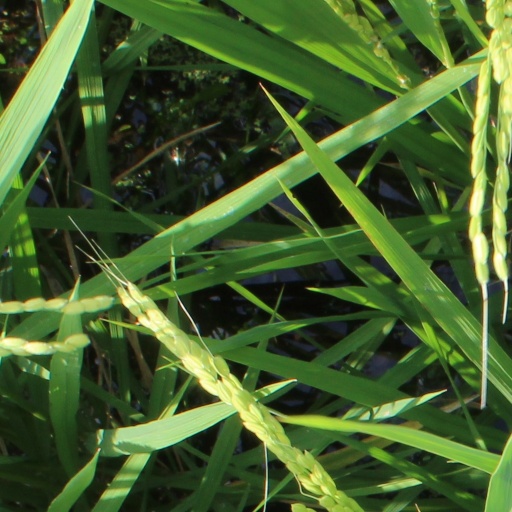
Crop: rice